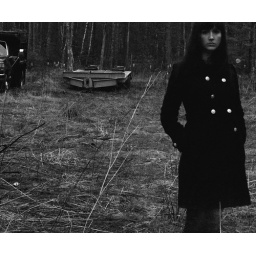
standing all alone in your black coat